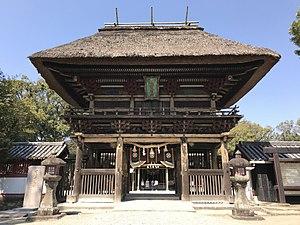
L'Aoi Aso-jinja est un sanctuaire shinto situé à Hitoyoshi, dans la préfecture de Kumamoto, au Japon, familièrement connu sous le nom Aoi-san.